History of mass spectrometry

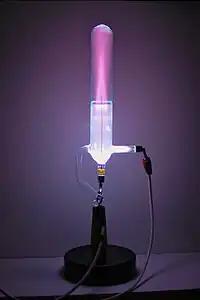
Canal ray (anode ray) tube

In the mid-nineteenth century, Julius Plücker investigated the light emitted in discharge tubes and the influence of magnetic fields on the glow. Later, in 1869, Johann Wilhelm Hittorf studied discharge tubes with energy rays extending from a negative electrode, the cathode. These rays produced a fluorescence when they hit a tube's glass walls, and when interrupted by a solid object they cast a shadow.